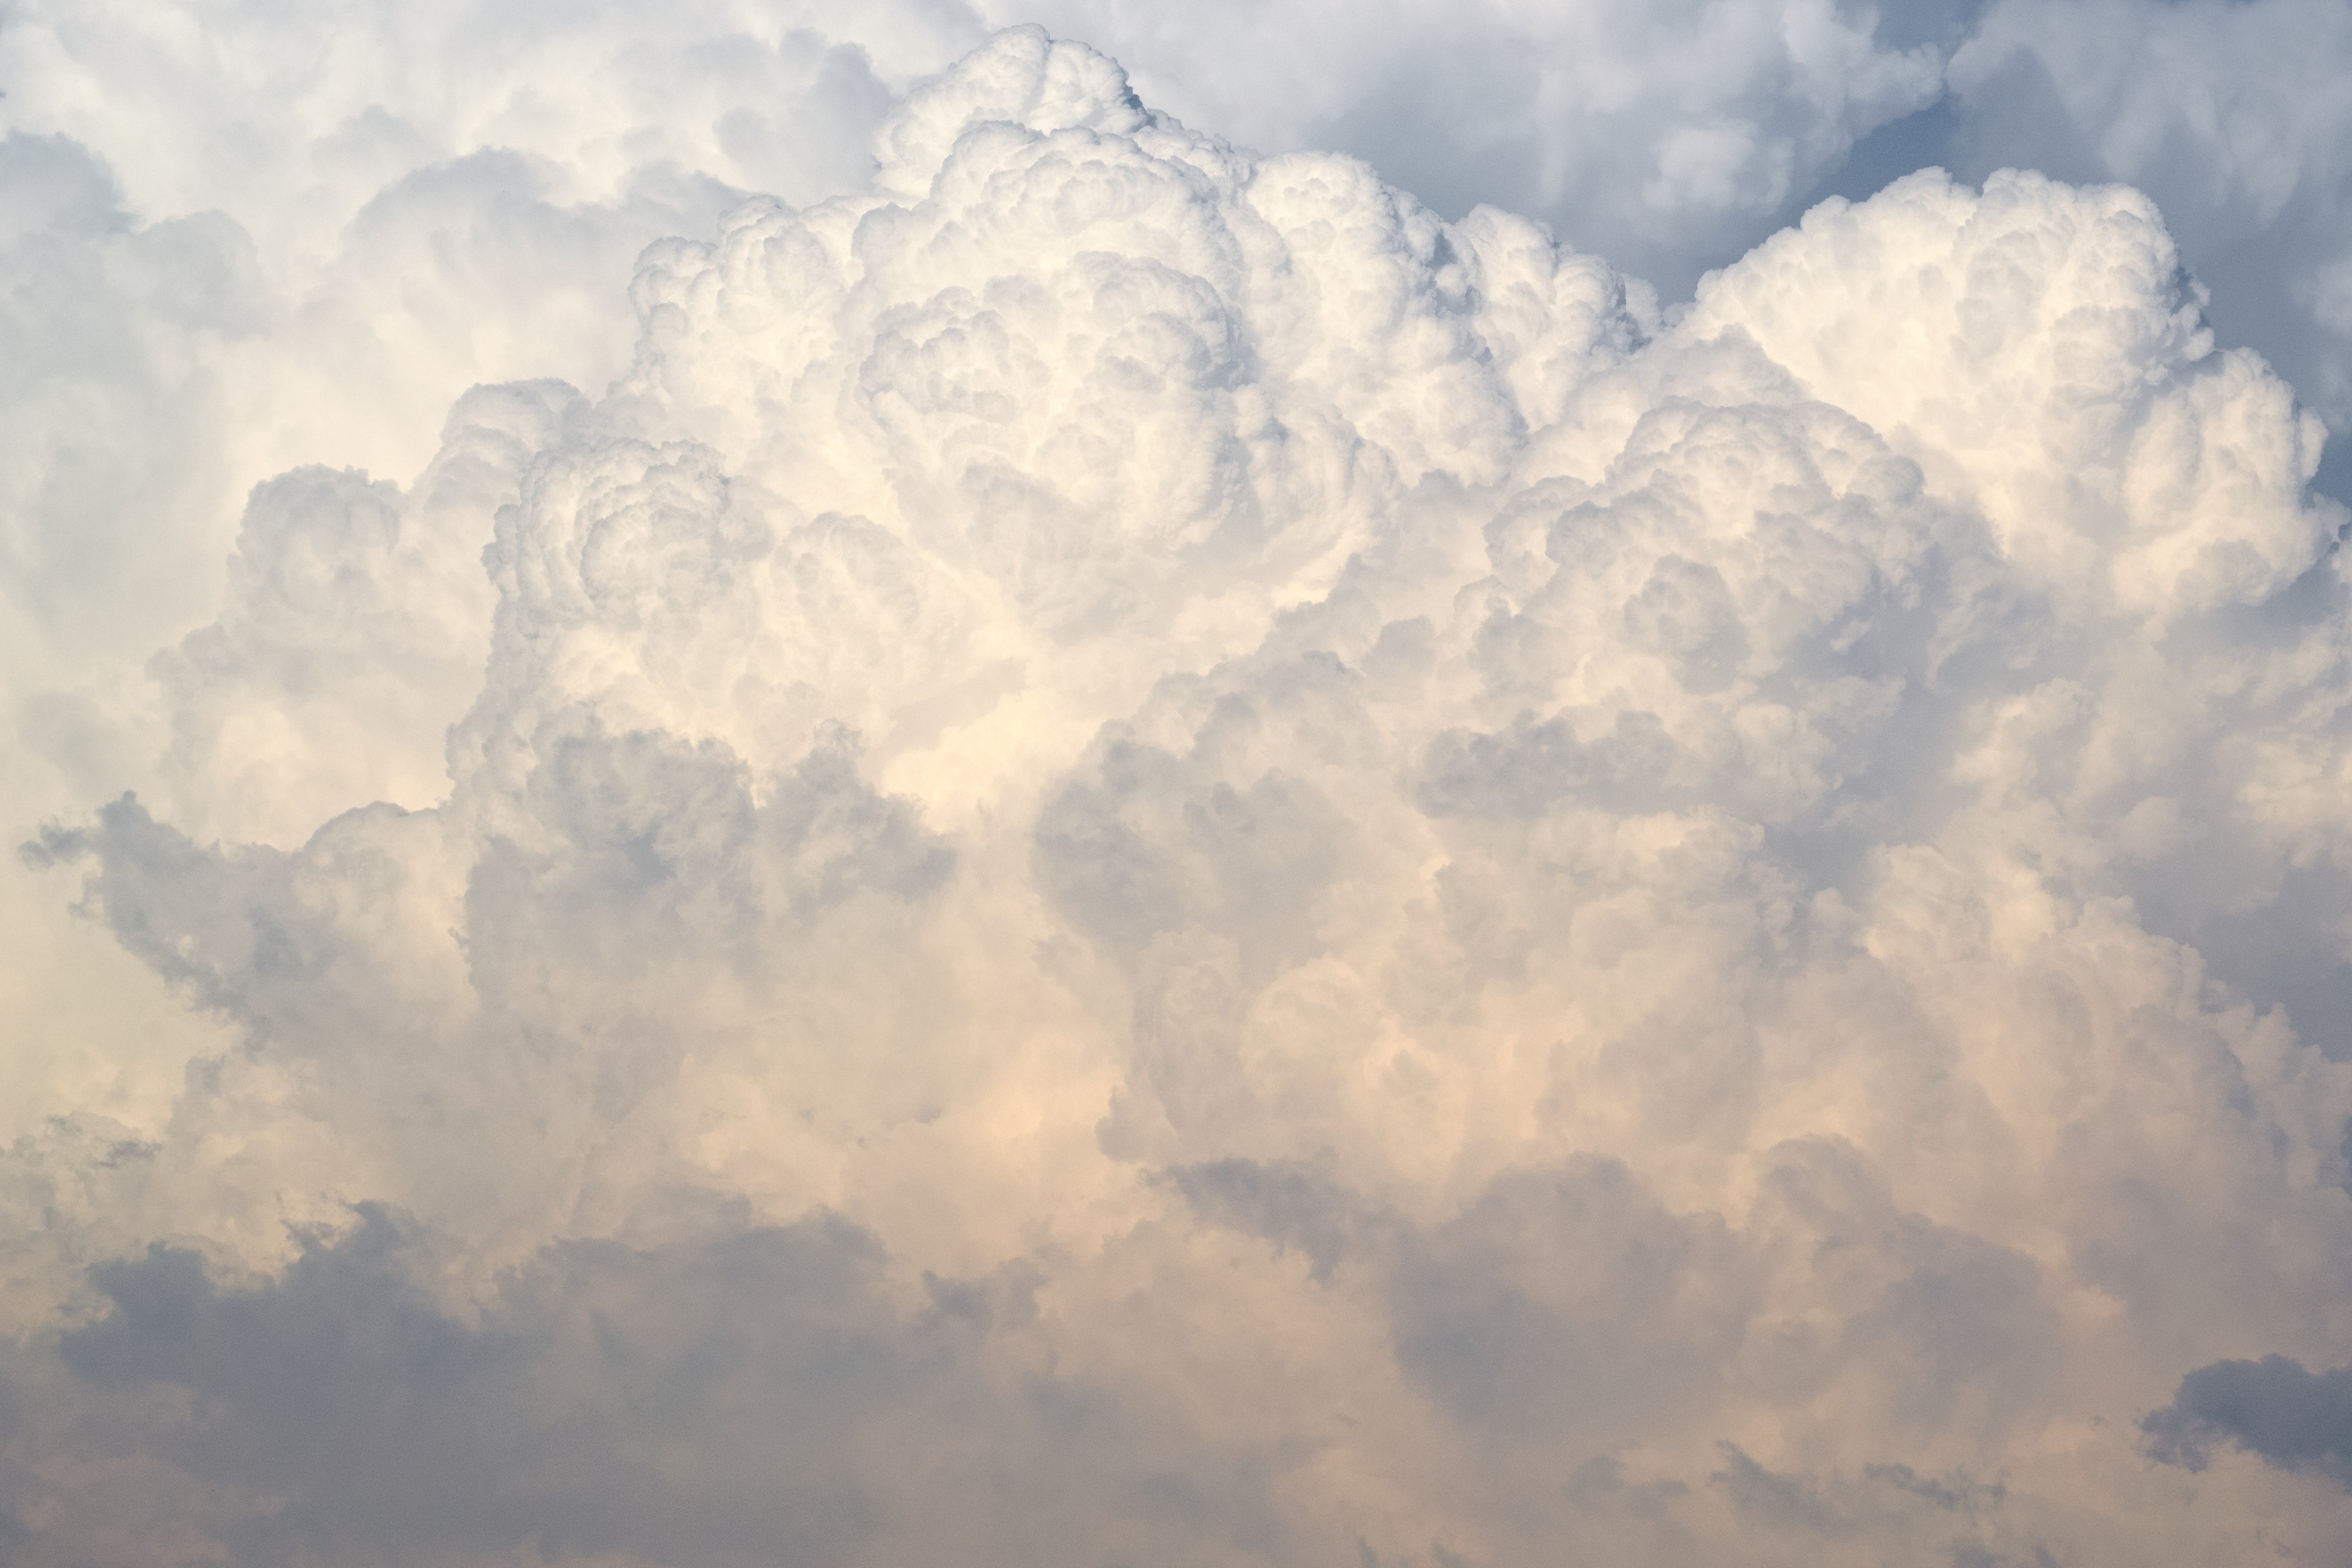
cloud, sky, sunlight, atmosphere, daytime, weather, cumulus, clouds, meteorological phenomenon